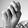
ASL letter: N